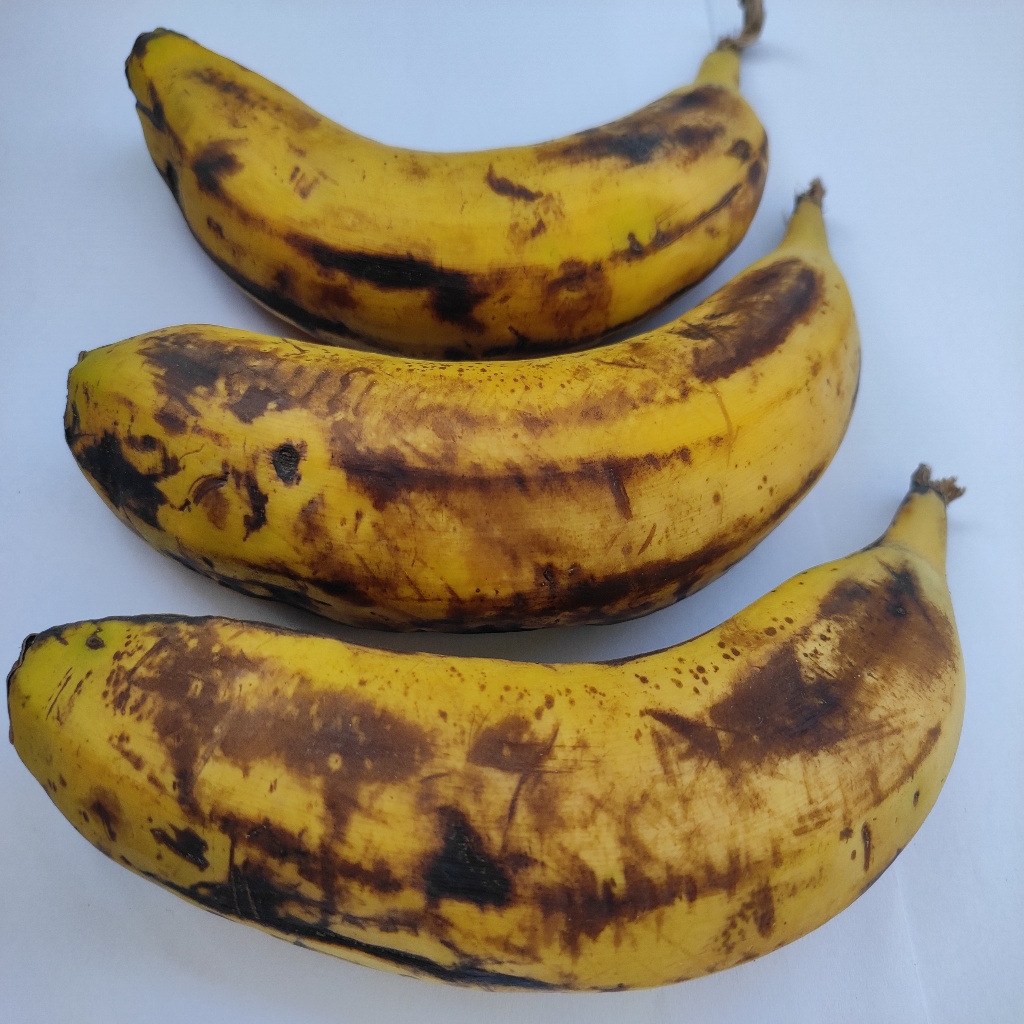
Crop: banana
Quality class: Defect